Paleolithic Iberia

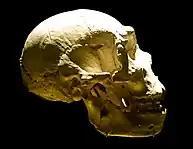

The westernmost known remains of "Homo heidelbergensis" in Europe are found at the Cave of Aroeira (Santarém), dated 400 ka ago, along with evidence of controlled fire. Similar evidence for fire use was found at Torralba and Ambrona (Soria) along with lithic tools and animal fossil remains, including elephant, with and without evidence of human manipulation.